David Cantero

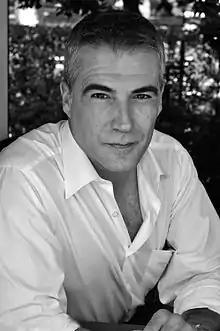

David Fernández Cantero (born 1 March 1961) is a Spanish broadcaster, news anchor, writer and painter.